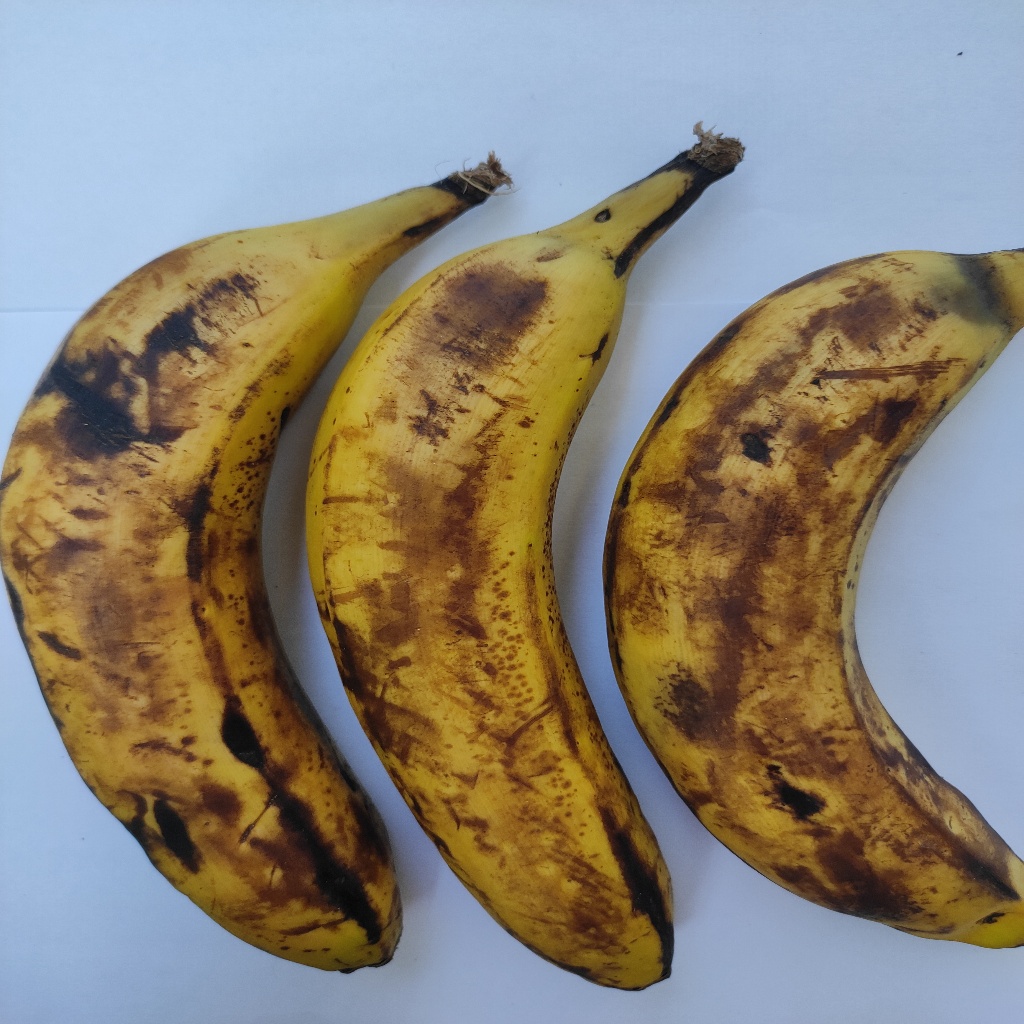
Crop: banana
Quality class: Defect